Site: brandenburg
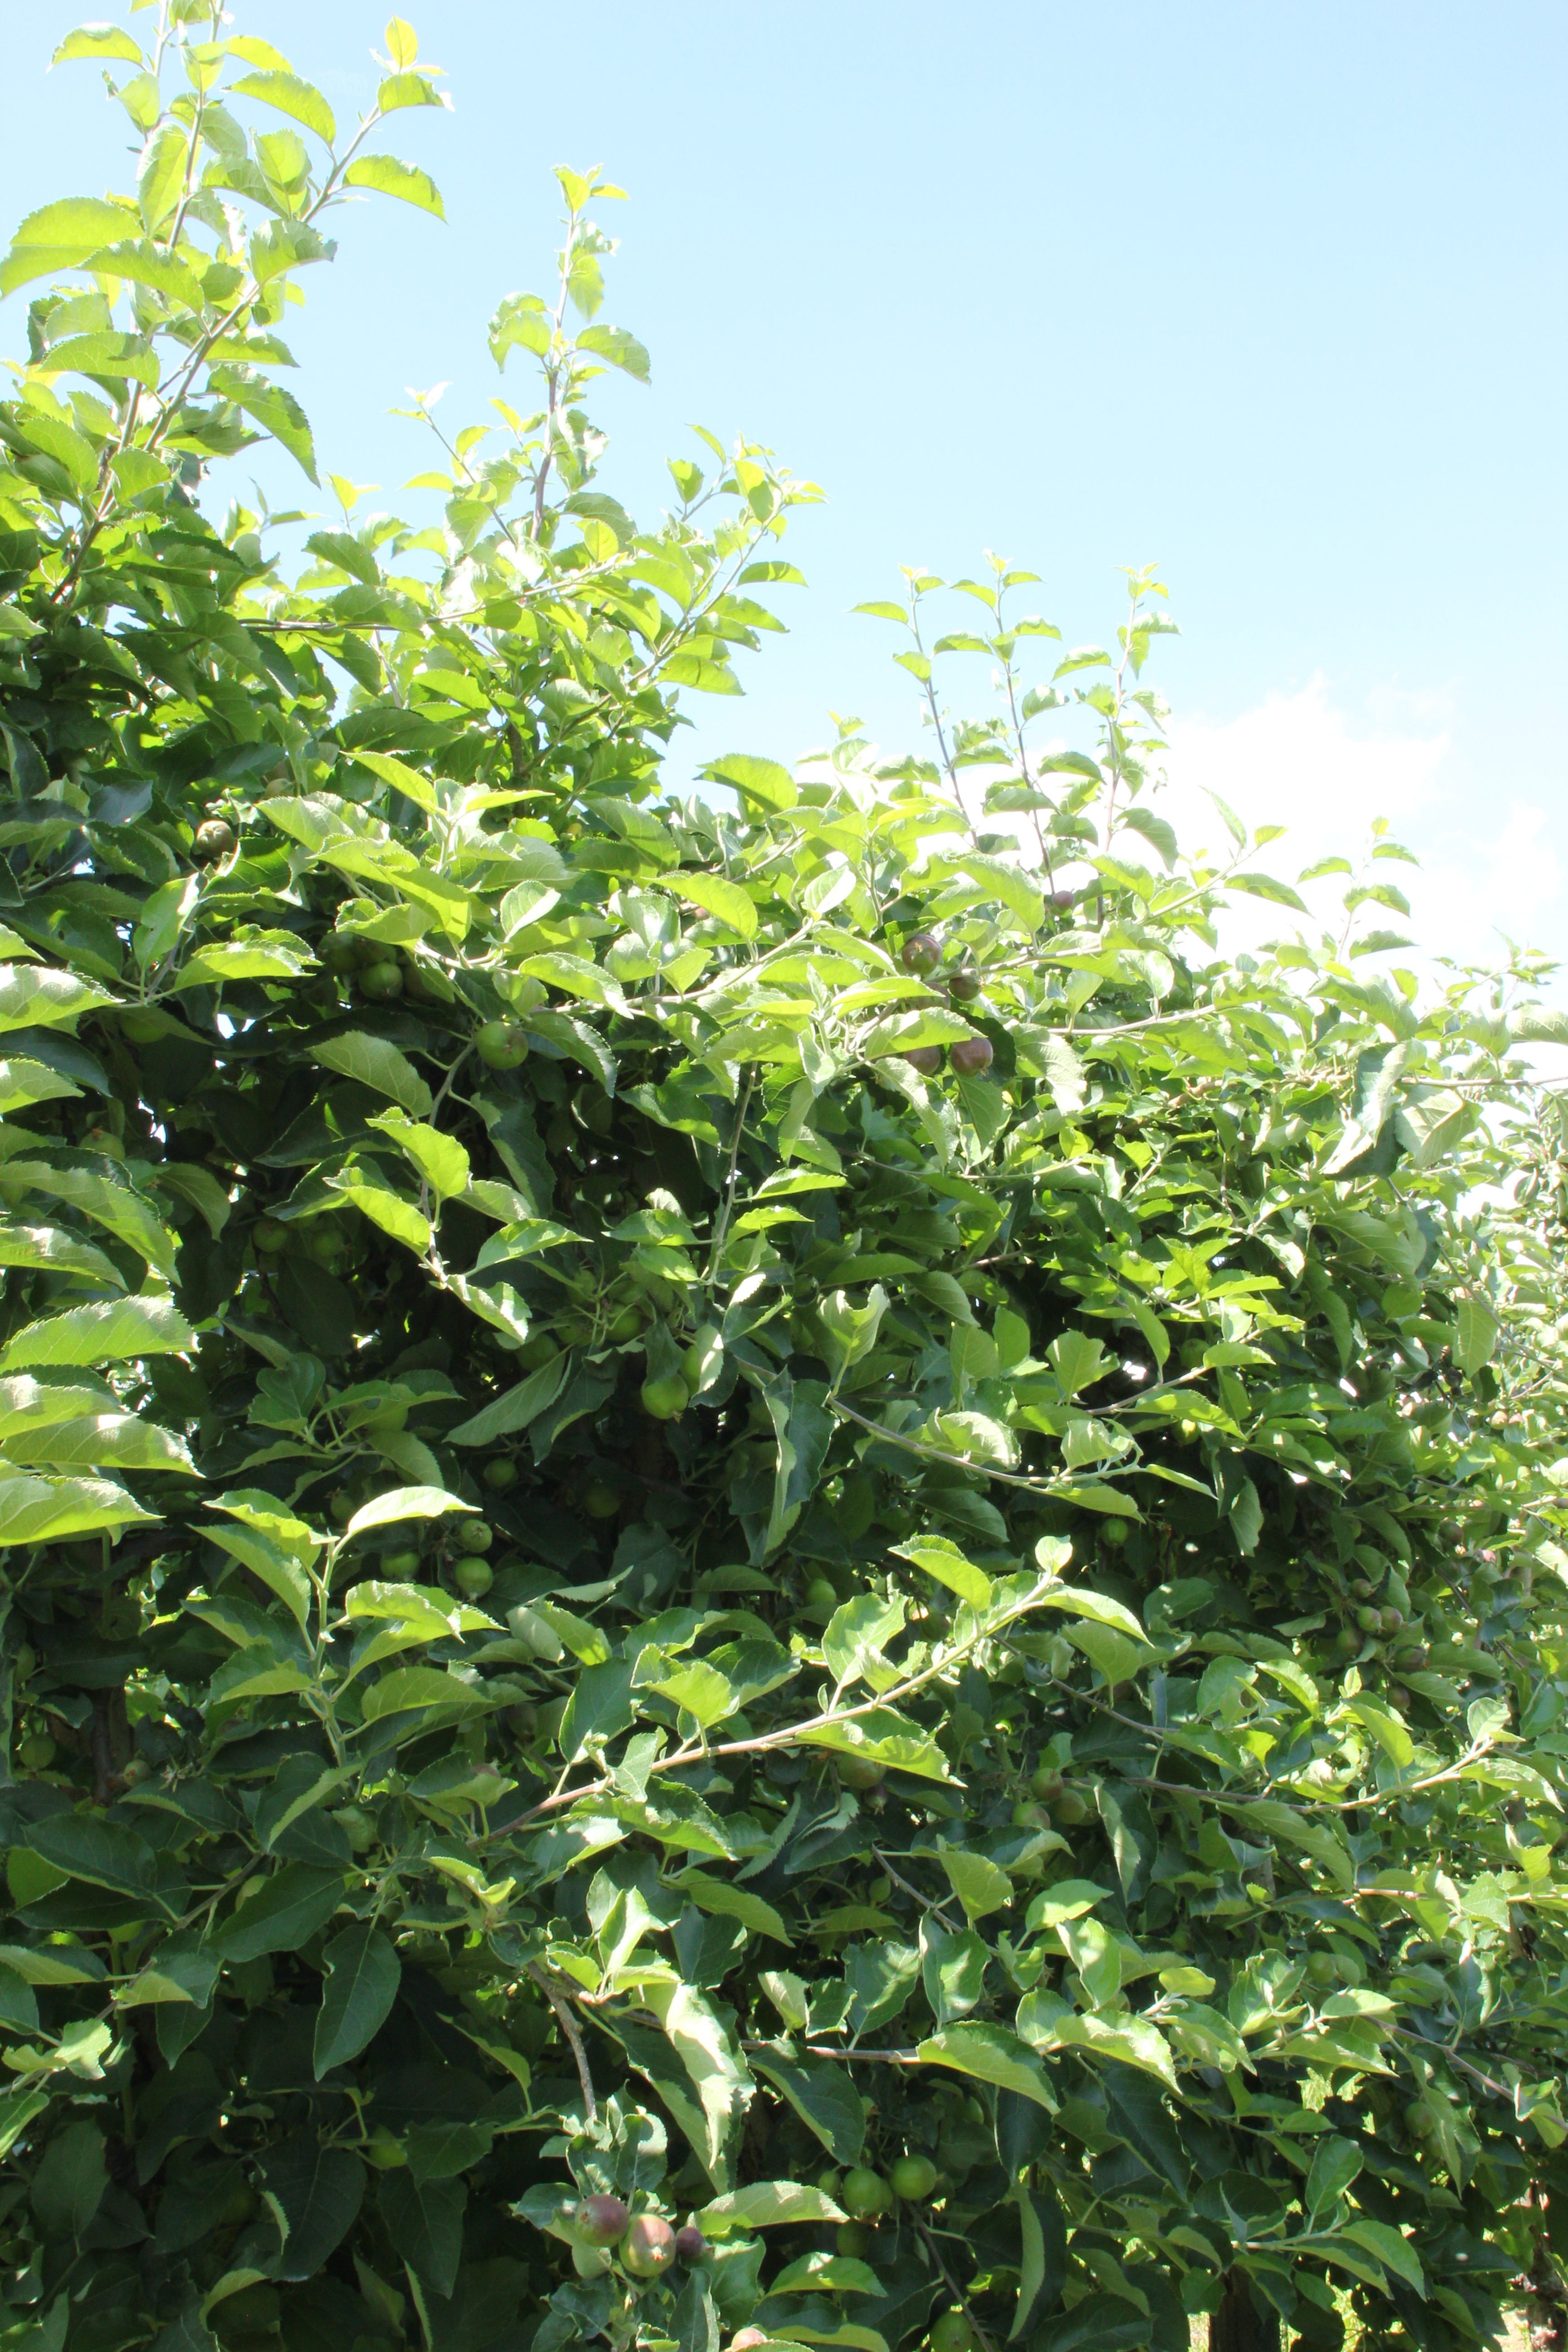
Growth stage (BBCH 73): Development of fruit